Almeida de Sayago

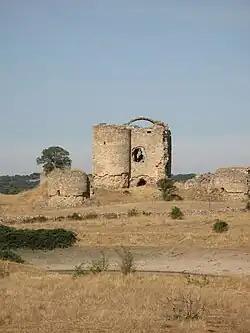
Castillo (Castle) del Asmesnal

Almeida de Sayago is a municipality located in the province of Zamora, Castile and León, Spain. According to the 2024 Municipal Register of Spain, the municipality has a population of 422 inhabitants.